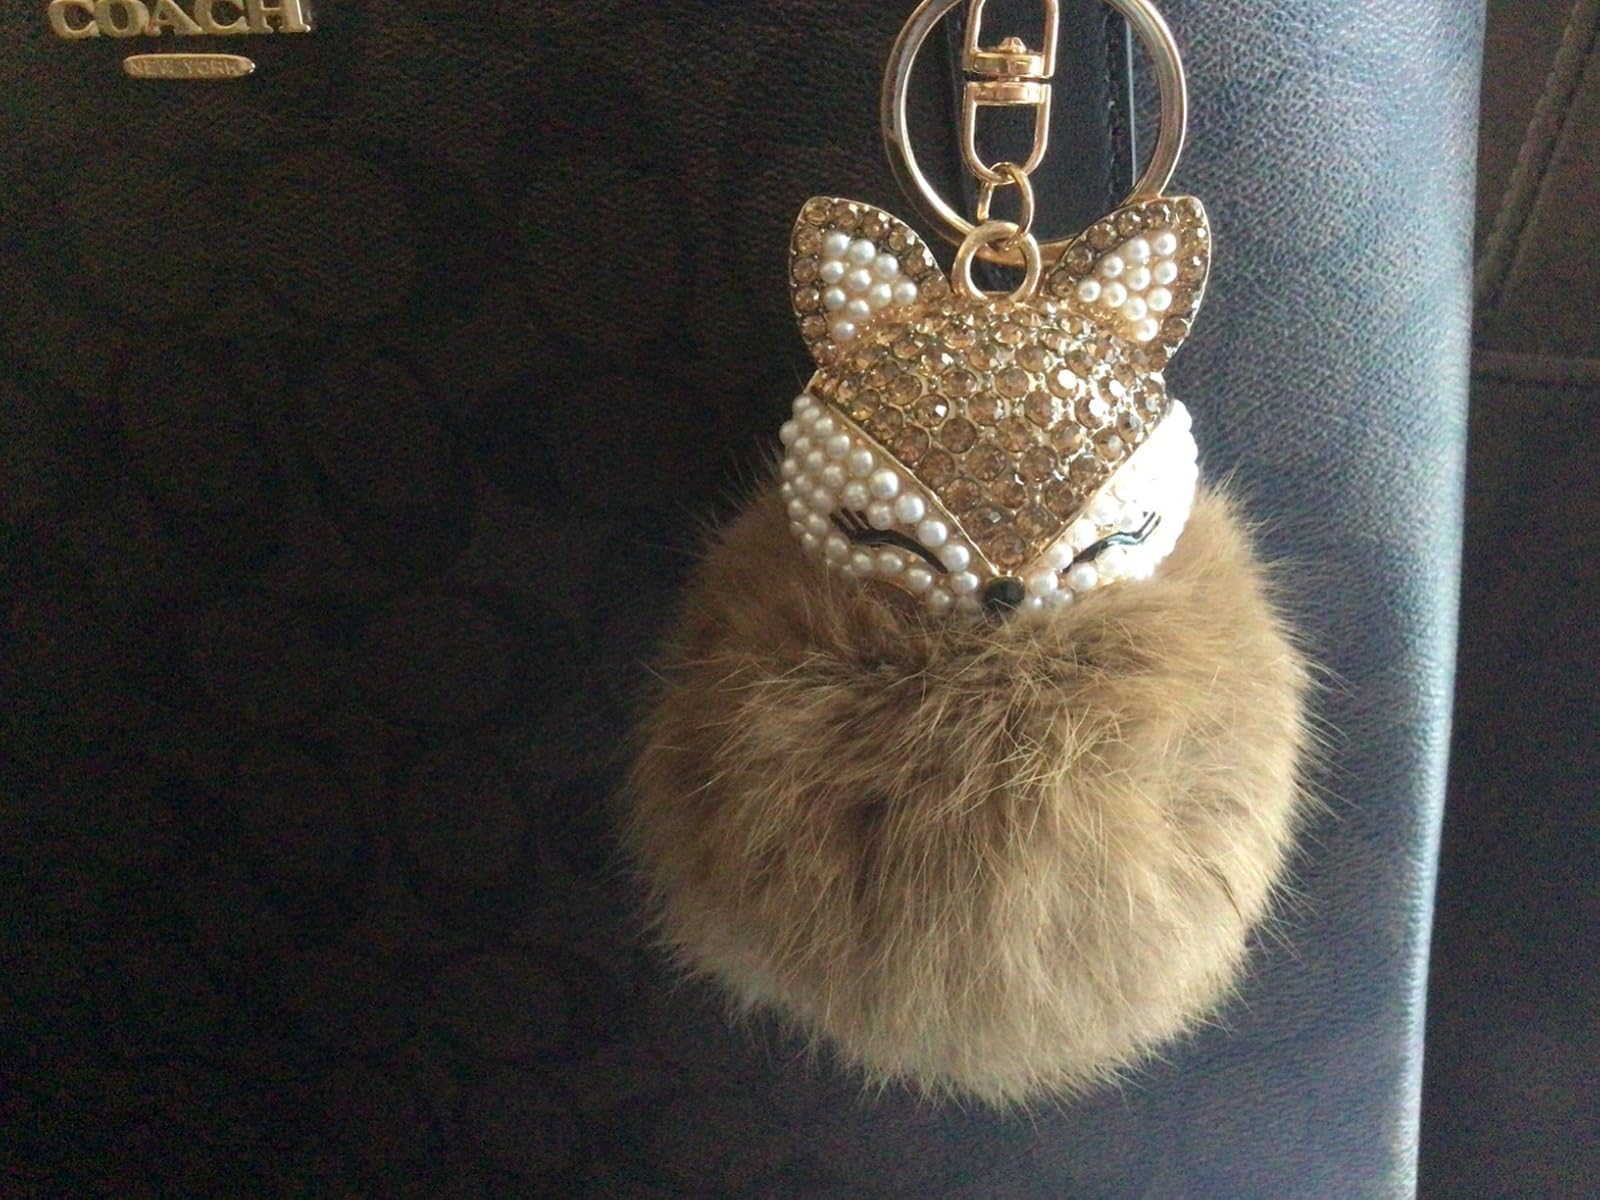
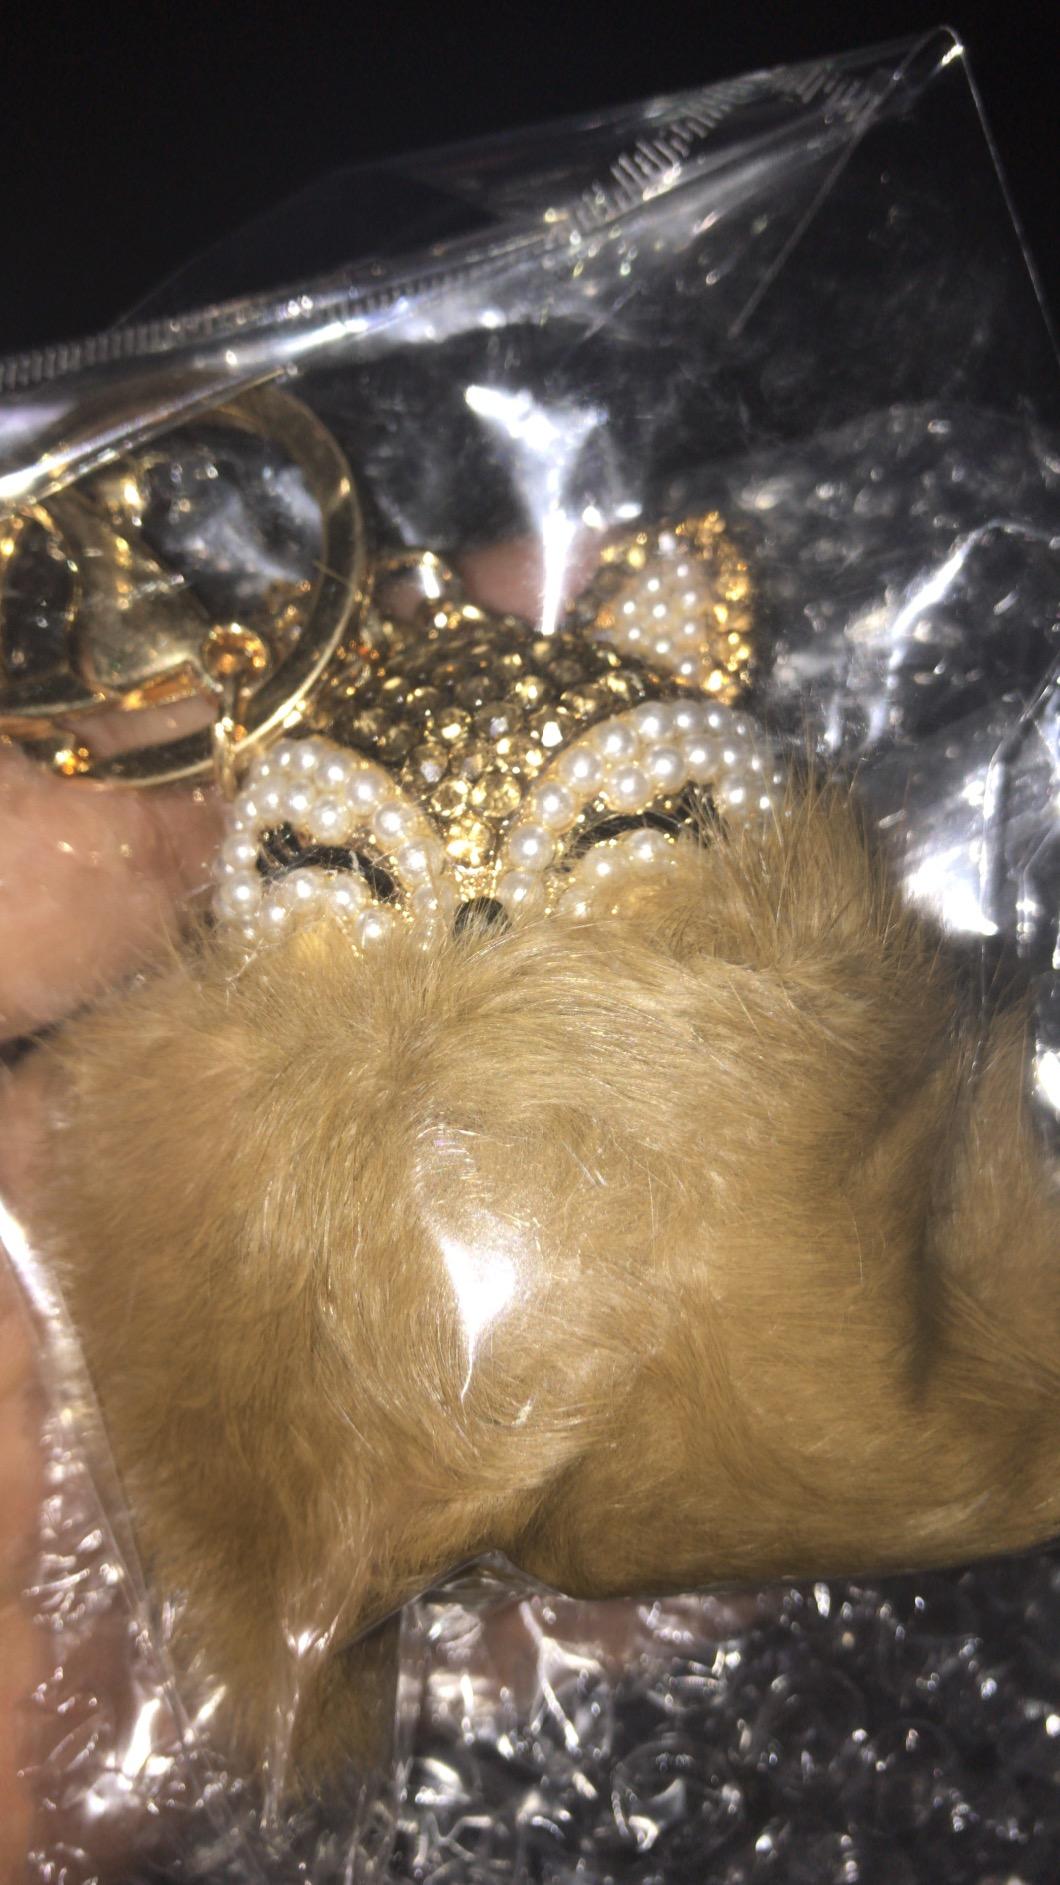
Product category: accessories_keychain
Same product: yes